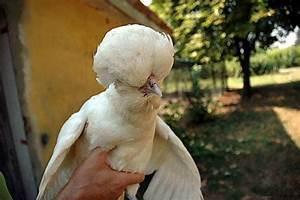
chicken